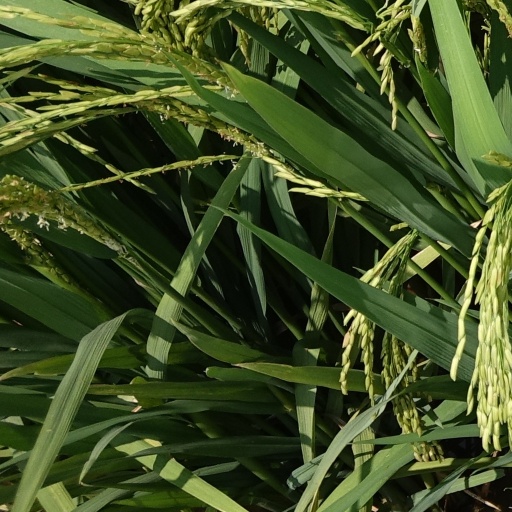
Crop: rice